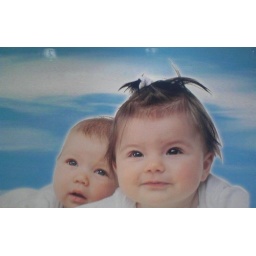
A cute huge wall poster at a mothercare outlet in a local shopping centre.